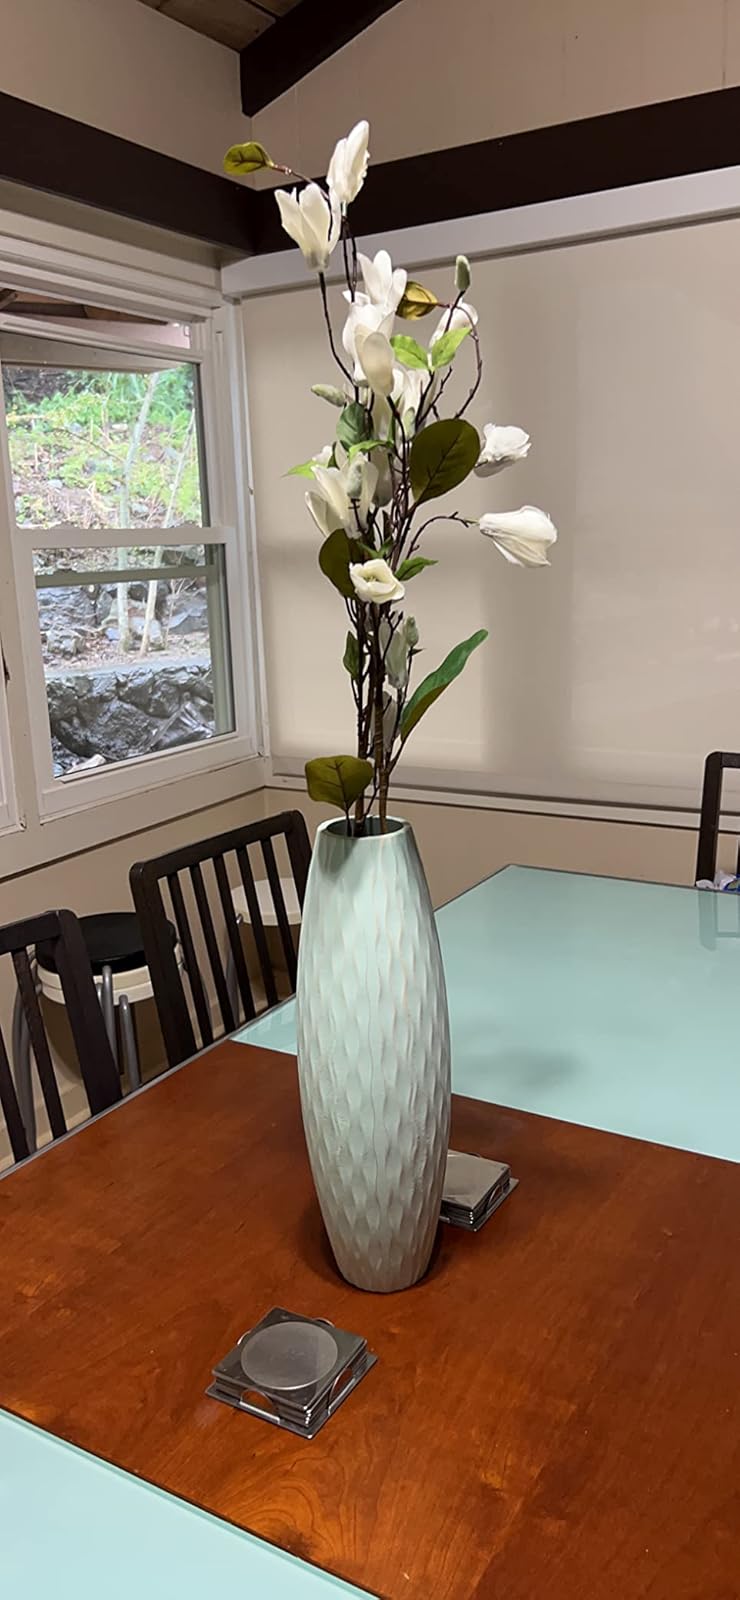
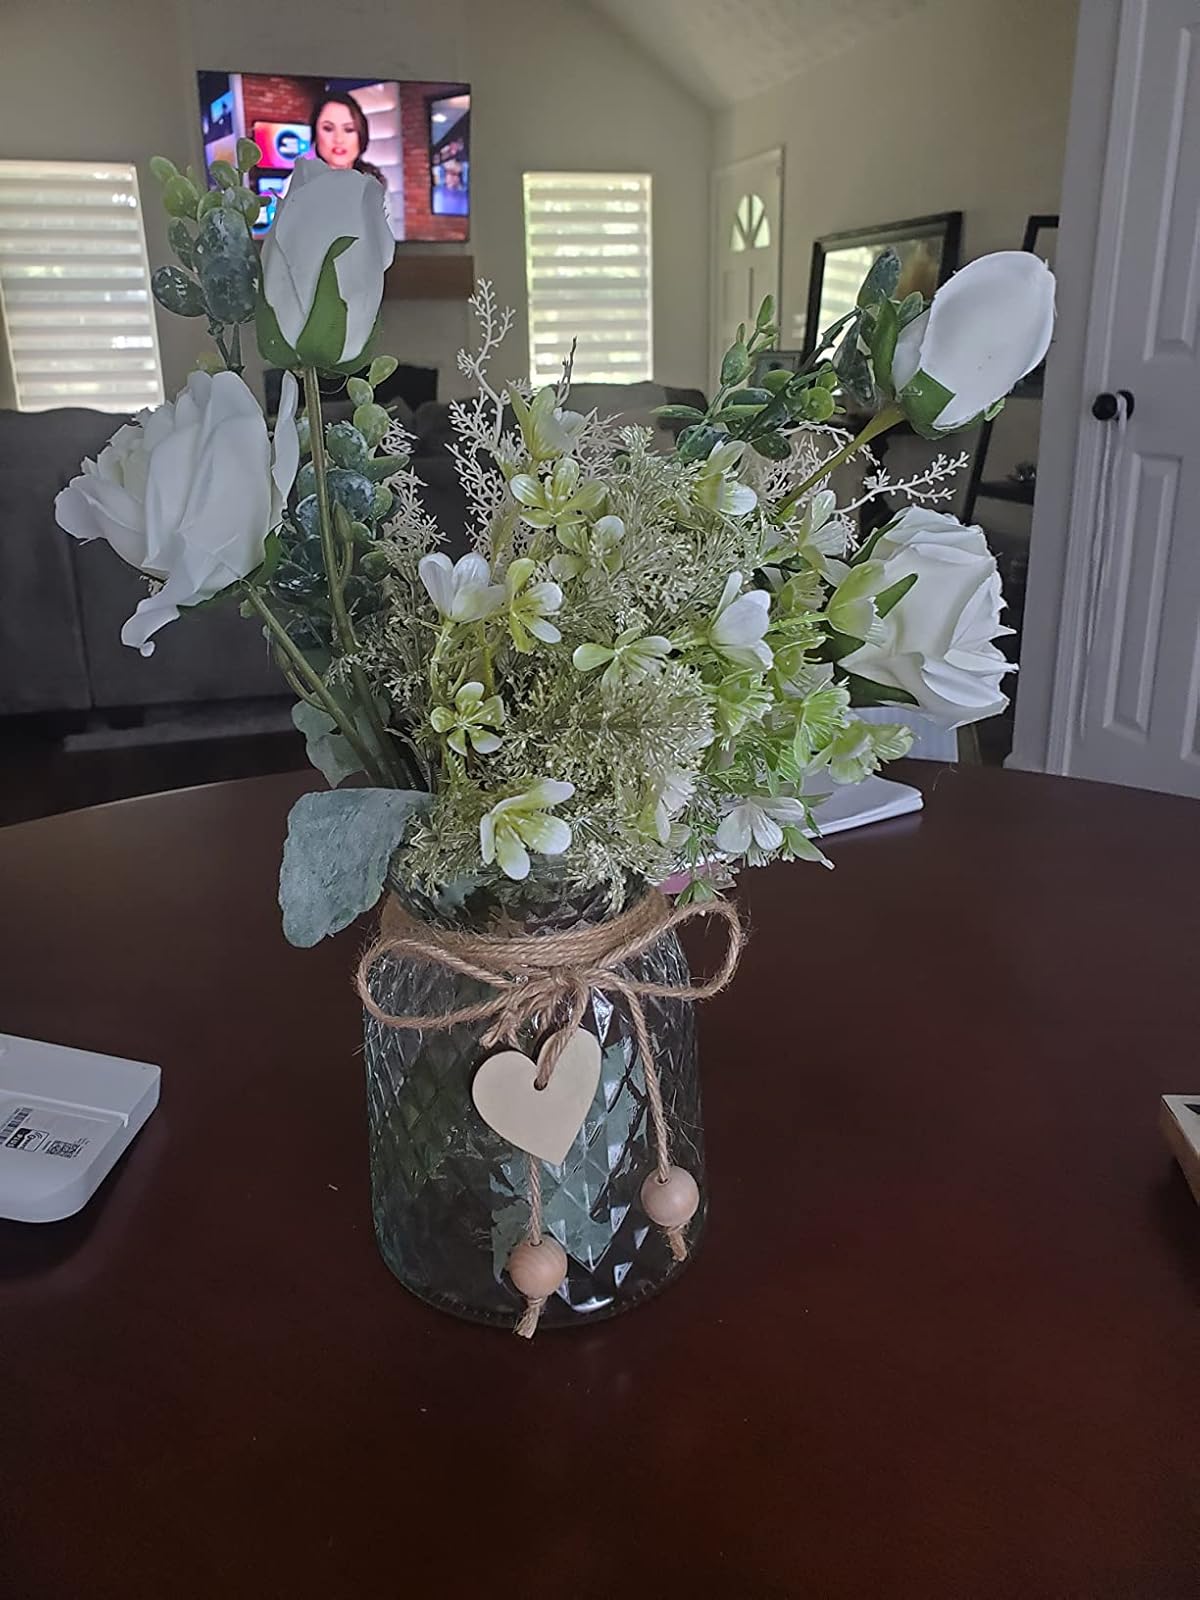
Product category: vase
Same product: no